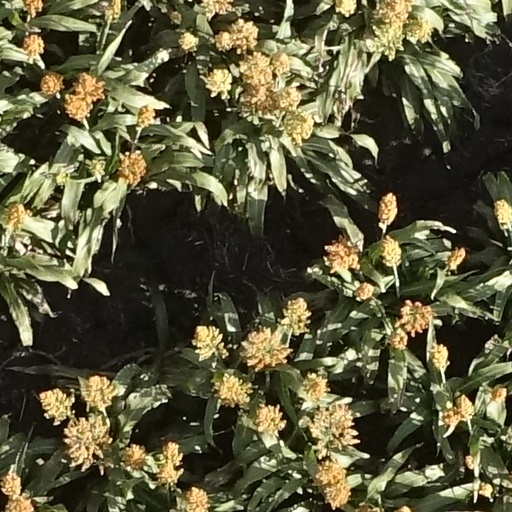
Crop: sorghum